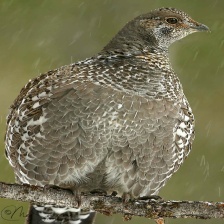
Species: BLUE GROUSE
Scientific name: DENDRAGAPUS OBSCURUS
ImageNet parent category: black_grouse